Ta-Nehisi Coates

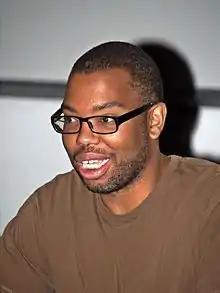
Coates at the 2010 Brooklyn Book Festival

Coates's first journalism job was as a reporter at "The Washington City Paper"; his editor was David Carr. From 2000 to 2007, Coates worked as a journalist with various publications, including "Philadelphia Weekly", "The Village Voice", and "Time". His first article for "The Atlantic", "This Is How We Lost to the White Man", about Bill Cosby and conservatism, started a new, more successful, and more stable phase of his career. The article led to an appointment with a regular column for "The Atlantic", a blog that was popular, influential, and had a high level of community engagement.